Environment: real
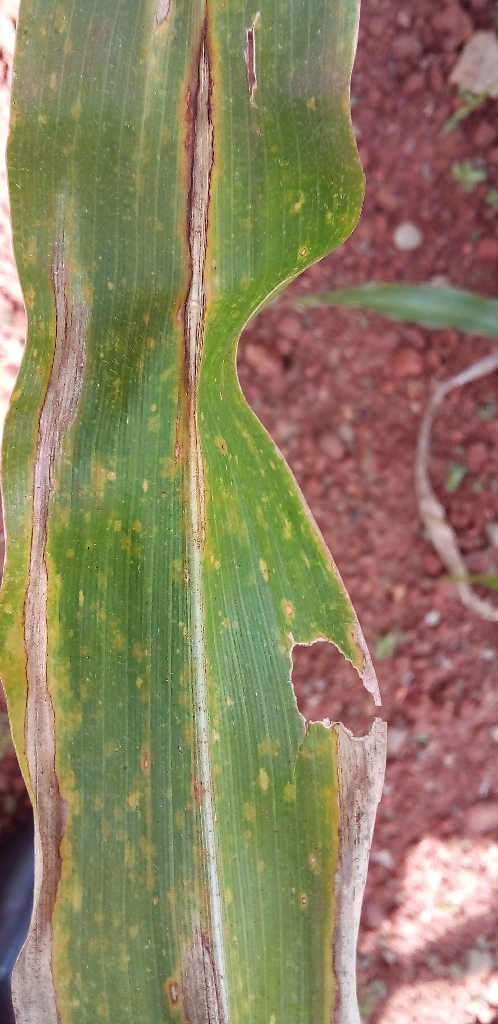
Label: northern_corn_leaf_blight